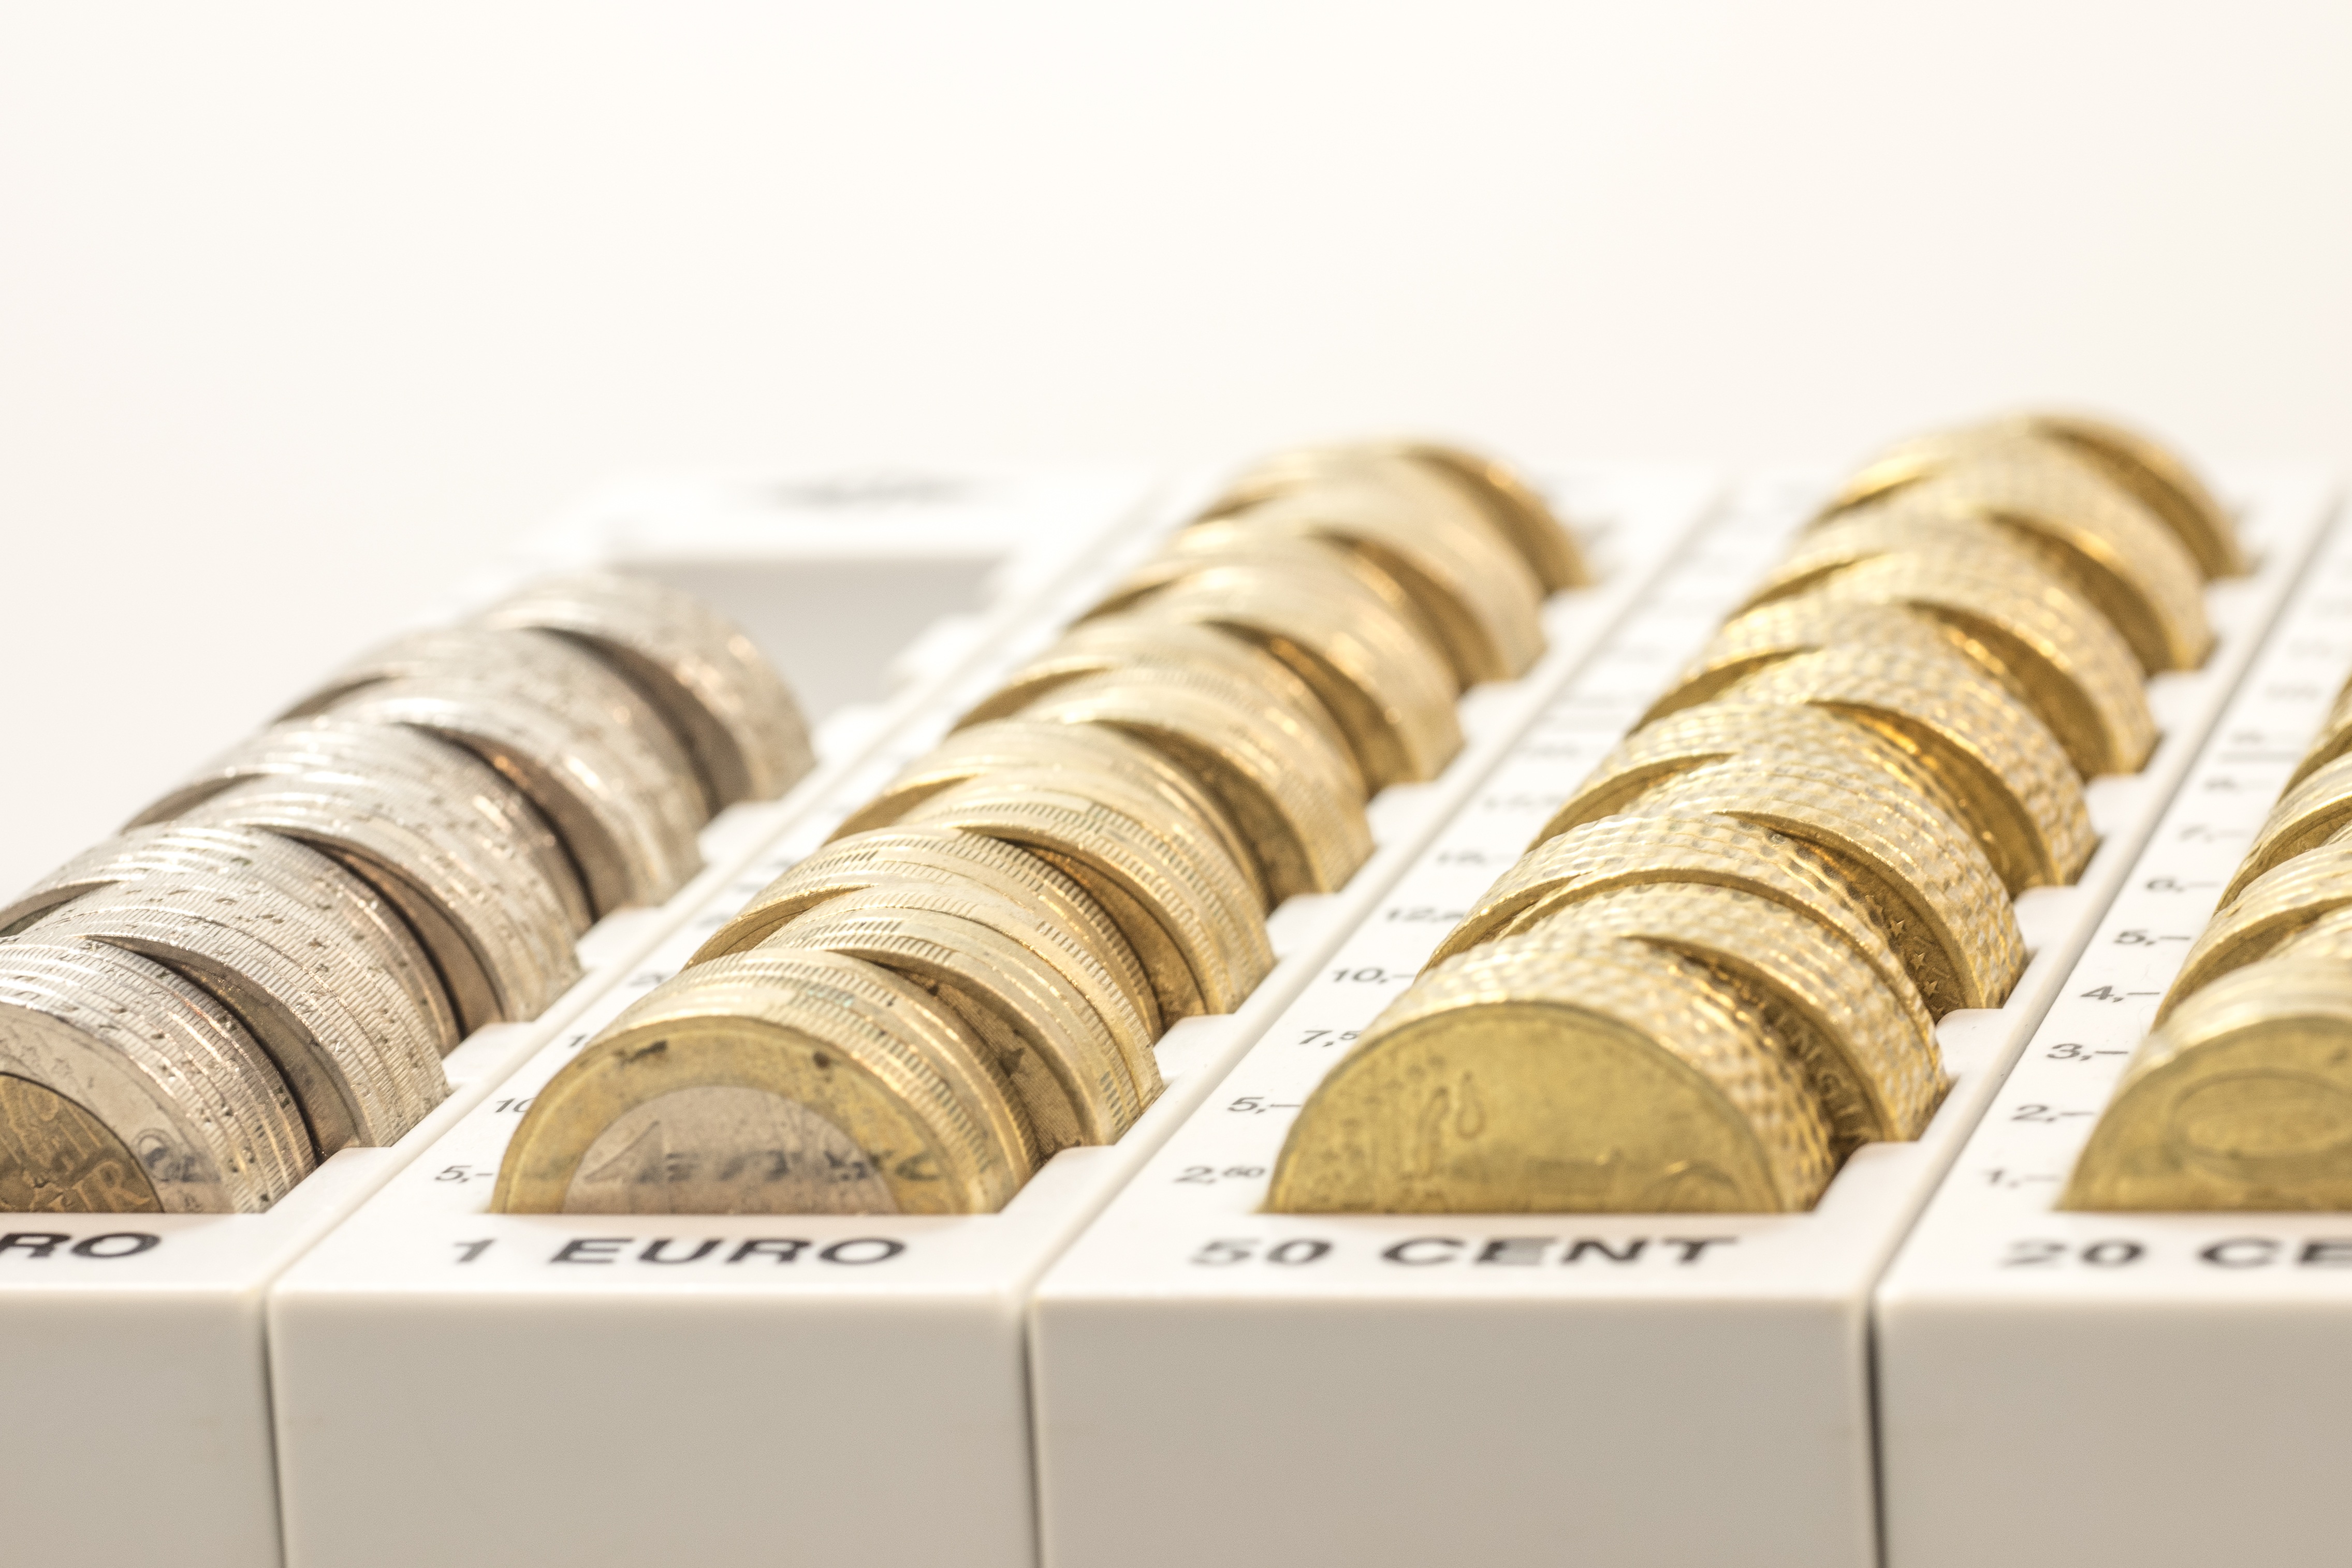
metal, money, business, material, close up, brand, cash, bank, currency, euro, coin, save, cashier, coins, cent, metal money, finance, loose change, checkout, pay, specie